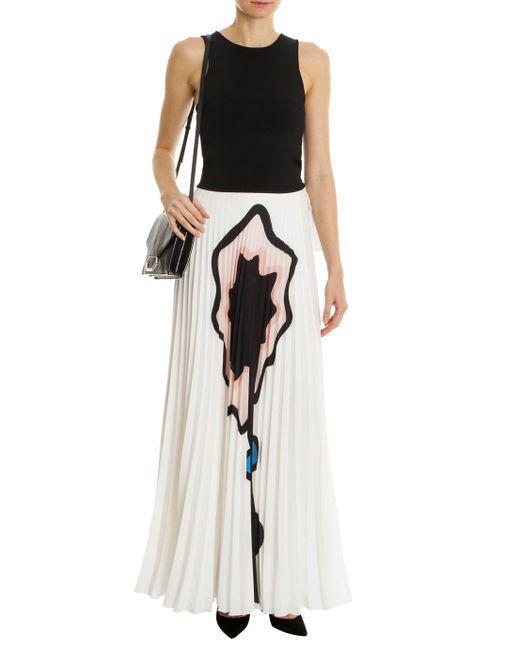
bedruckter Faltenrock für junge Mädchen